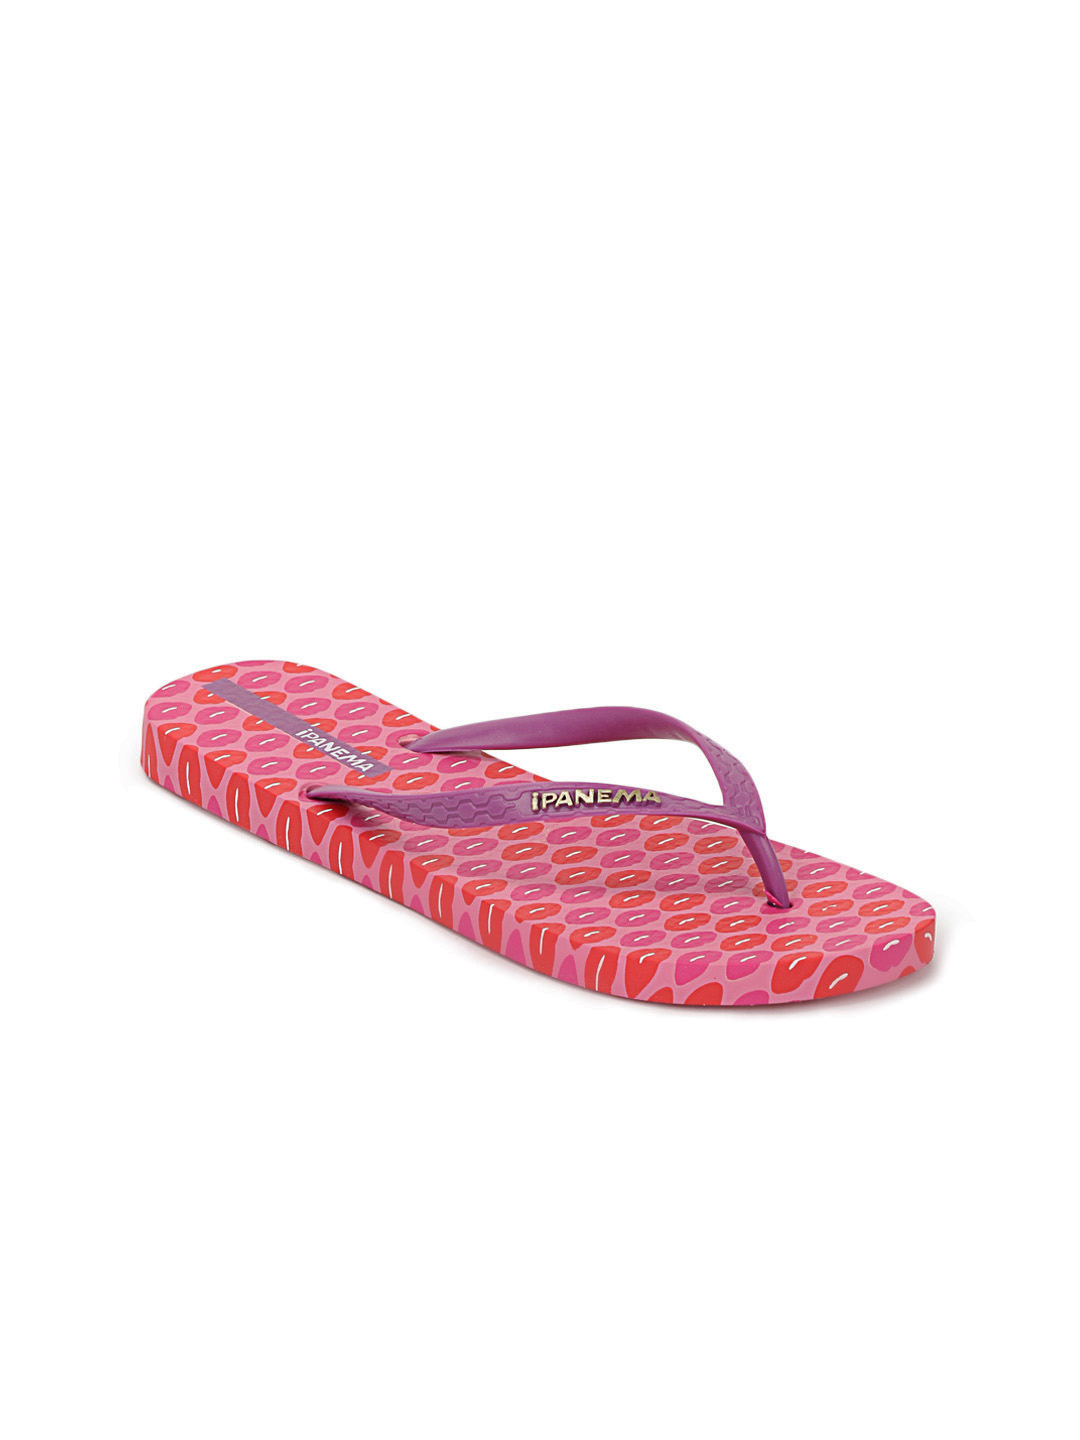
iPanema Women Purple Flip Flops
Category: Footwear / Flip Flops / Flip Flops
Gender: Women
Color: Purple
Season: Winter 2012
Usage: Casual